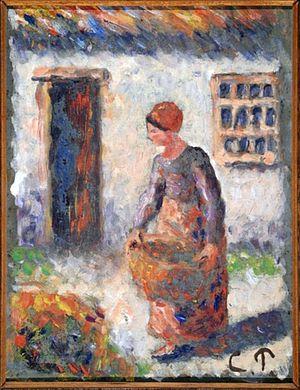
Le musée Faure est un musée situé en France sur la commune d'Aix-les-Bains, dans le département de la Savoie en région Auvergne-Rhône-Alpes. Il est labellisé « musée de France ».